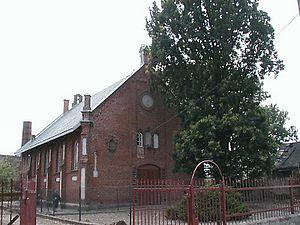
Piątek est un village de la gmina de Piątek, du powiat de Łęczyca, dans la voïvodie de Łódź, situé dans le centre de la Pologne.